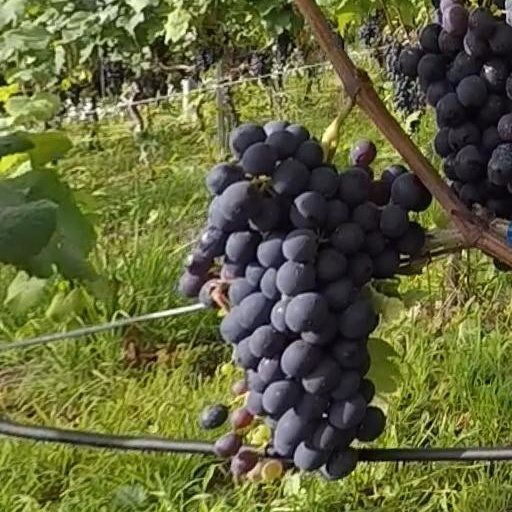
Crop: grape